Kole Čašule

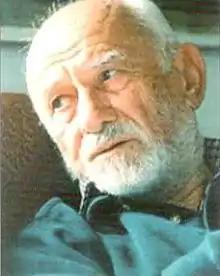
Kole Čašule

Kole Čašule (March 2, 1921 – September 22, 2009) was a Macedonian and Yugoslav essayist, dramatist, short story writer and ambassador. Čašule was one of the founders of the Macedonian Writers' Association and served as the organization's president.